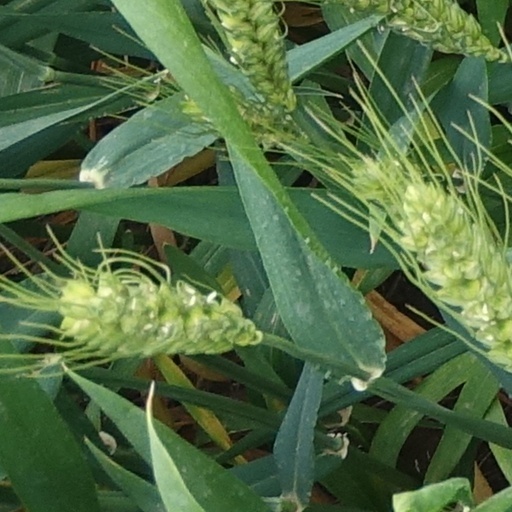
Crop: wheat